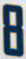
Number: 8